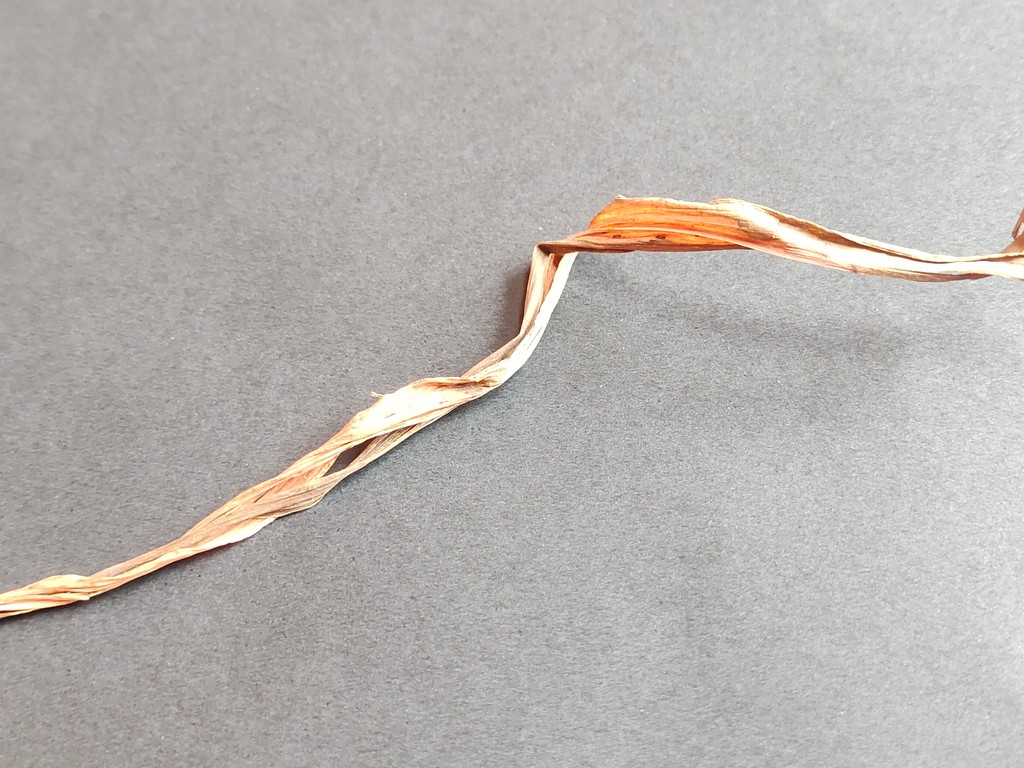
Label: Dried